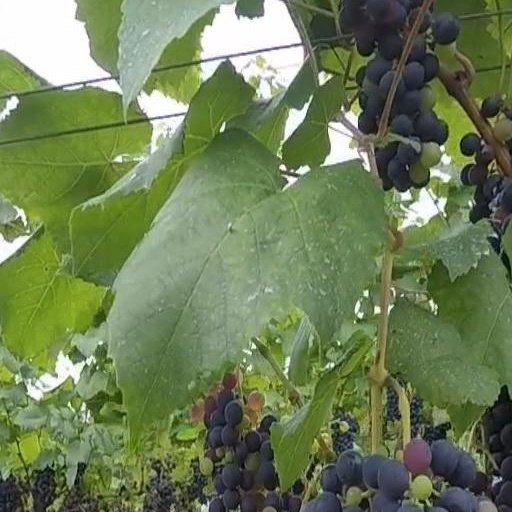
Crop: grape